Brett Kavanaugh Supreme Court nomination

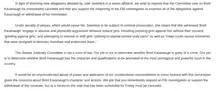
Judiciary Committee Democrats on affidavit of Julie Swetnick

A third allegation of sexual assault against Kavanaugh was announced by Michael Avenatti, the lawyer for a third woman, on September 23. On September 26, the woman, Julie Swetnick, released a sworn statement alleging that she had witnessed Kavanaugh and Mark Judge trying to get teenage girls "inebriated and disoriented so they could then be gang raped in a side room or bedroom by a 'train' of numerous boys". Swetnick also alleged Kavanaugh and Judge were both present when she was the victim of one such gang rape. Swetnick subsequently walked back the allegations. Swetnick contacted NBC News October 5 and reiterated her denial of ever seeing Kavanaugh spike punch or act inappropriately toward women, and accused Avenatti of twisting her words.